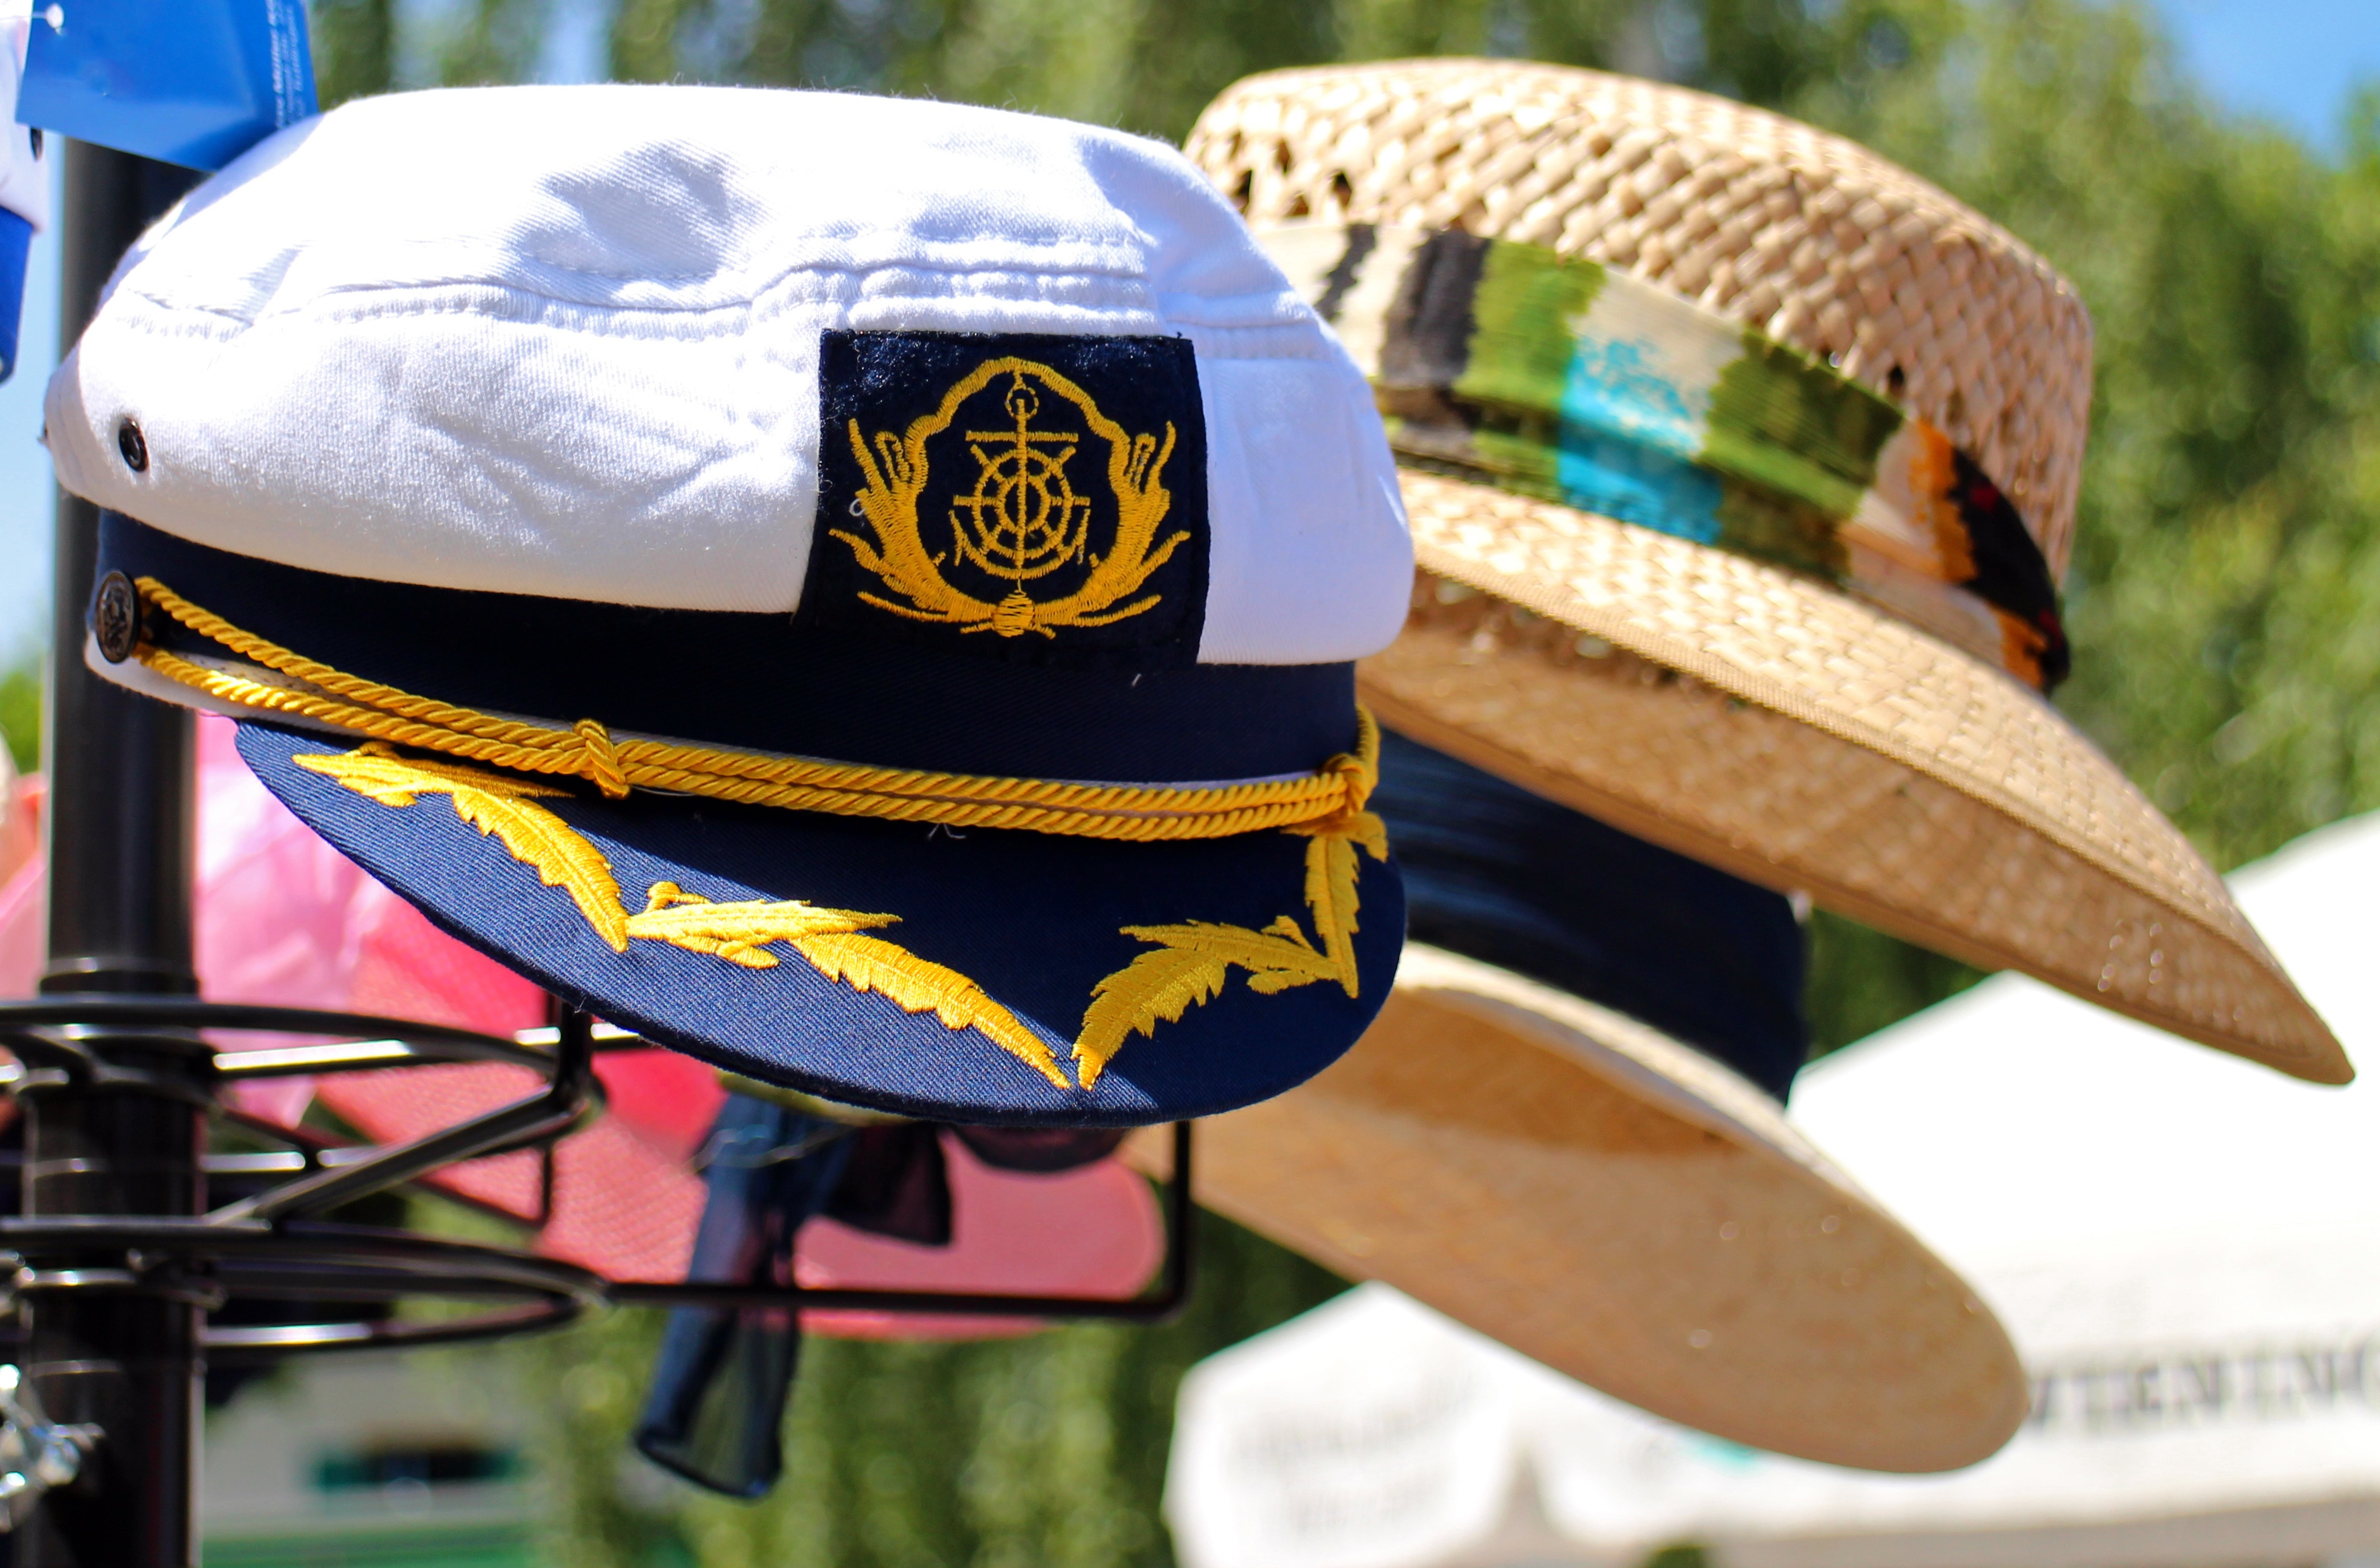
hat, clothing, yellow, headgear, sun hat, cap, headwear, sun protection, captain cap